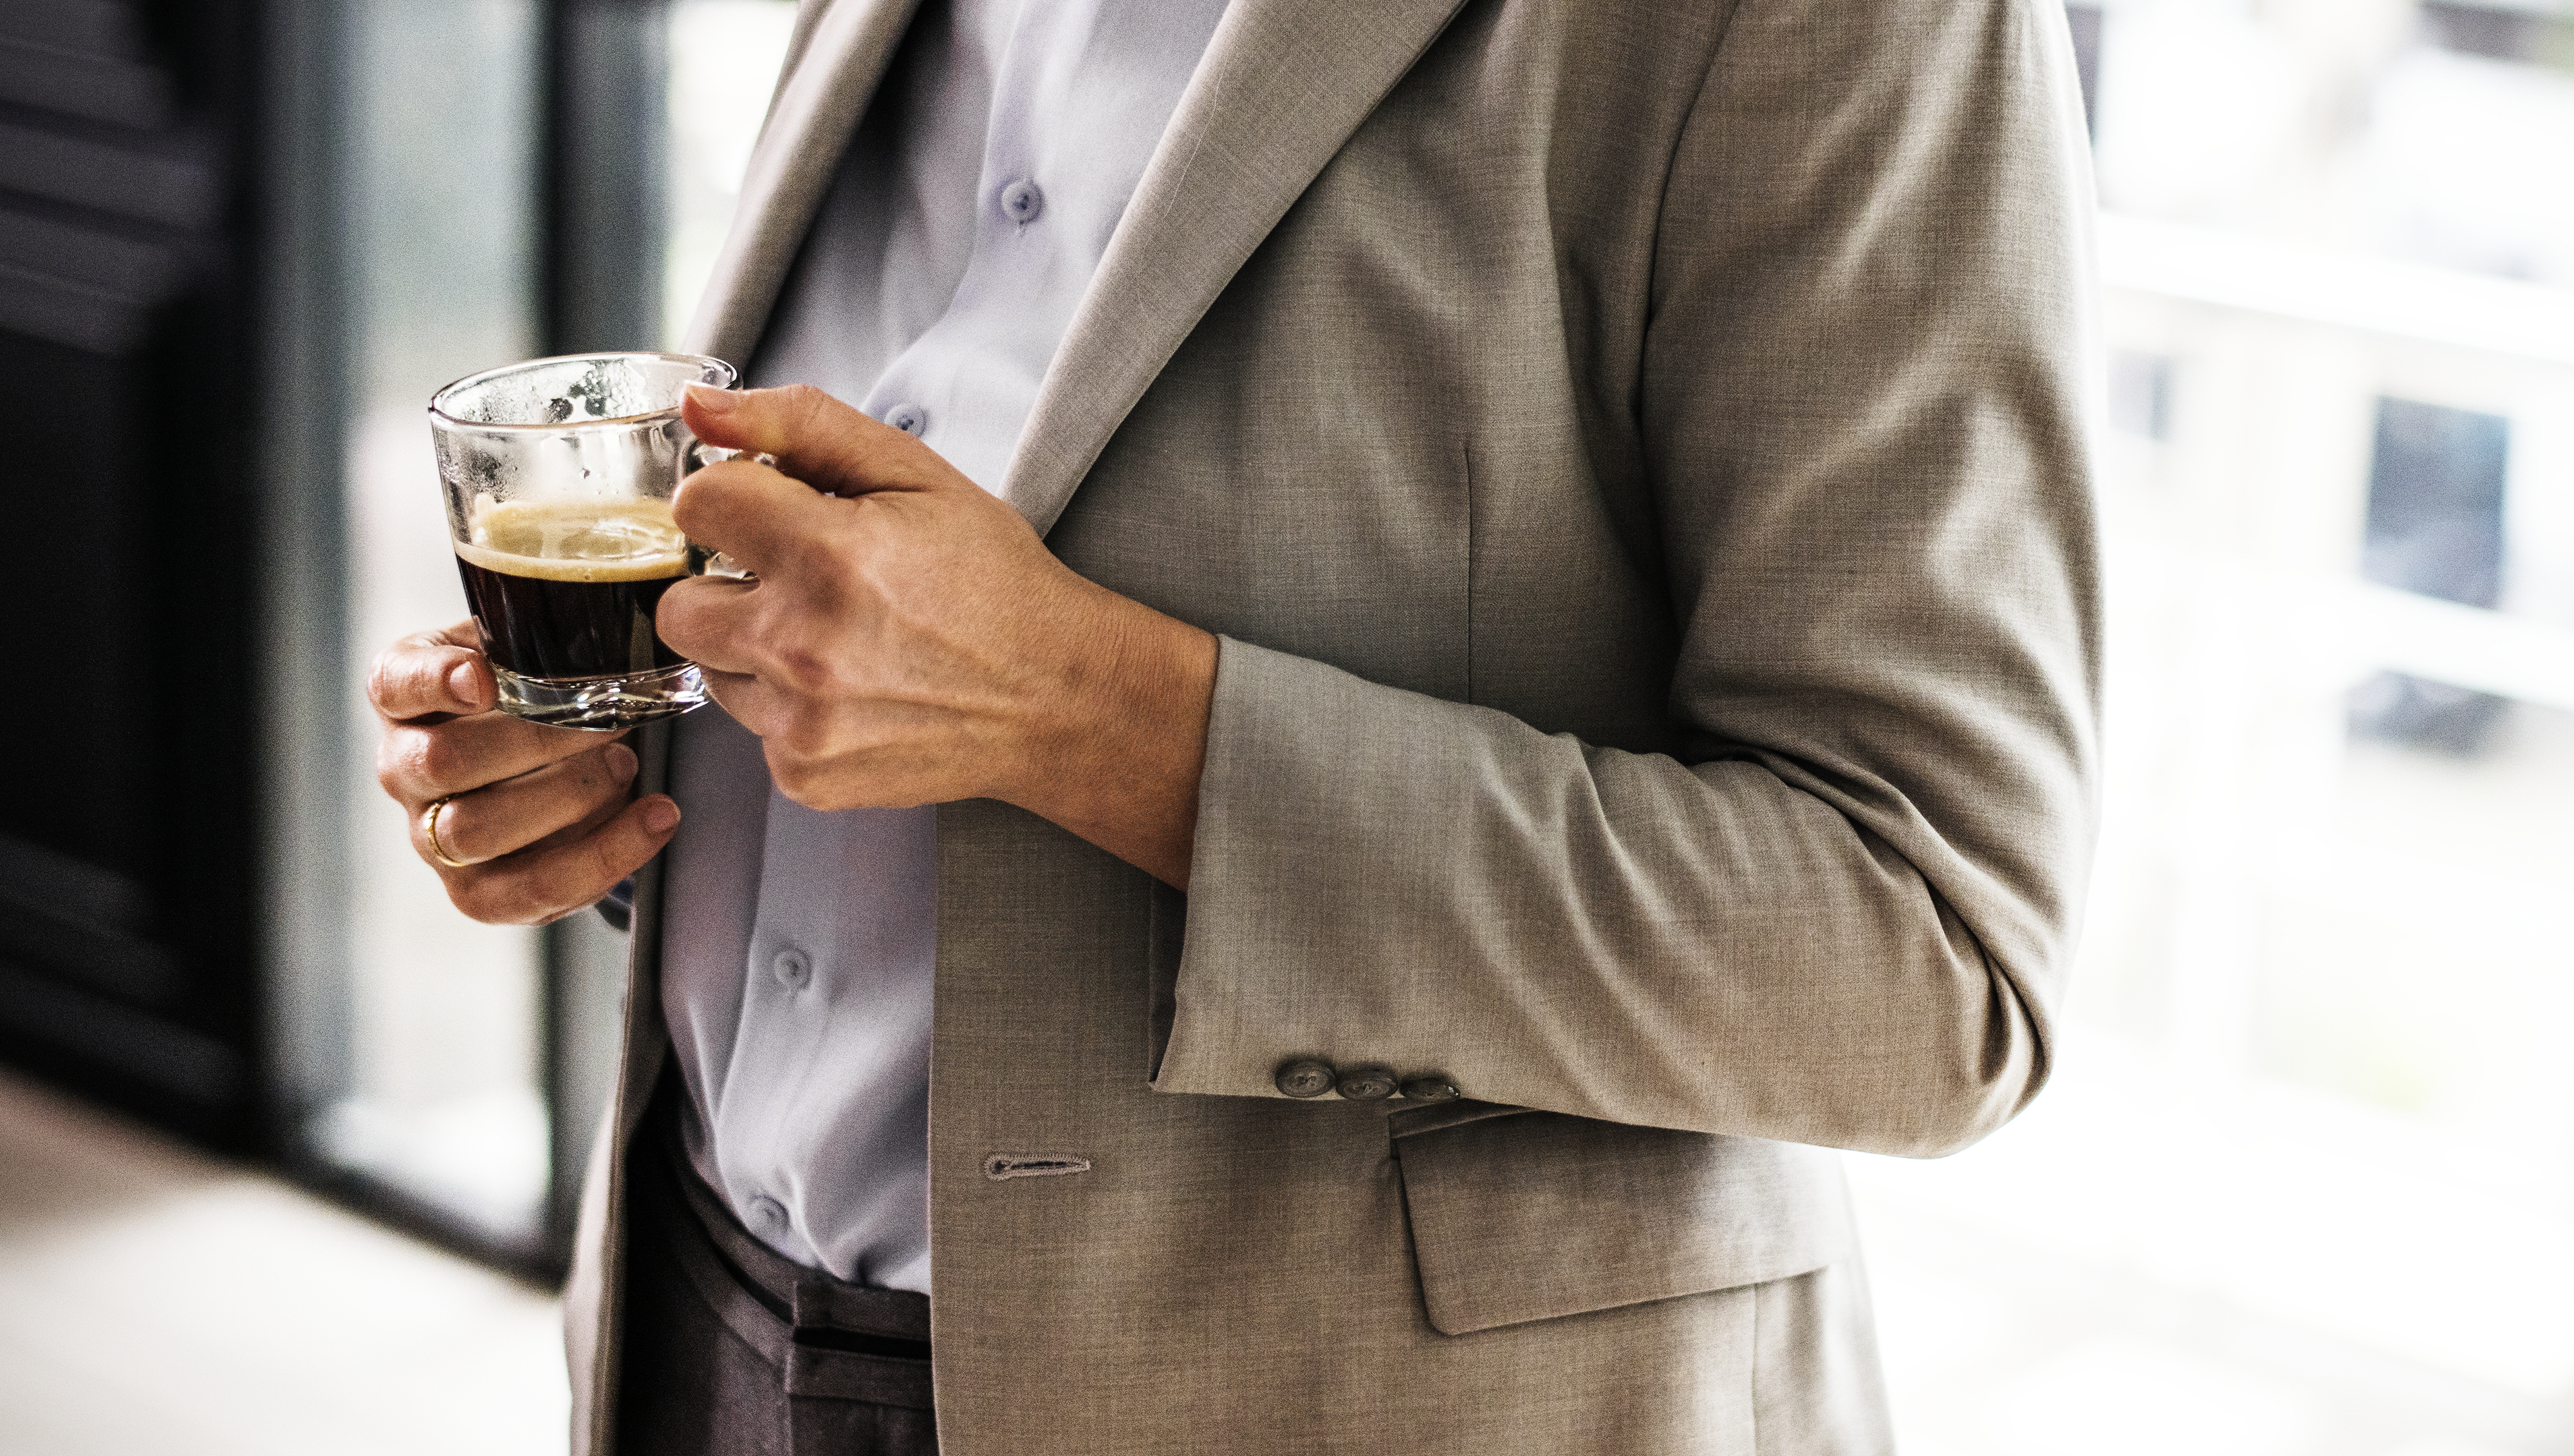
americano, beige, beverage, blazer, boss, break, business, businesswoman, cafe, casually, ceo, coffee, coffee break, coffee cup, coffee shop, corporate, cup, cup of coffee, drinking, formal, hot drink, lunch, lunch break, lunch hour, manager, morning, out of office, professional, relaxing, standing, suit, waiting, woman, outerwear, drink